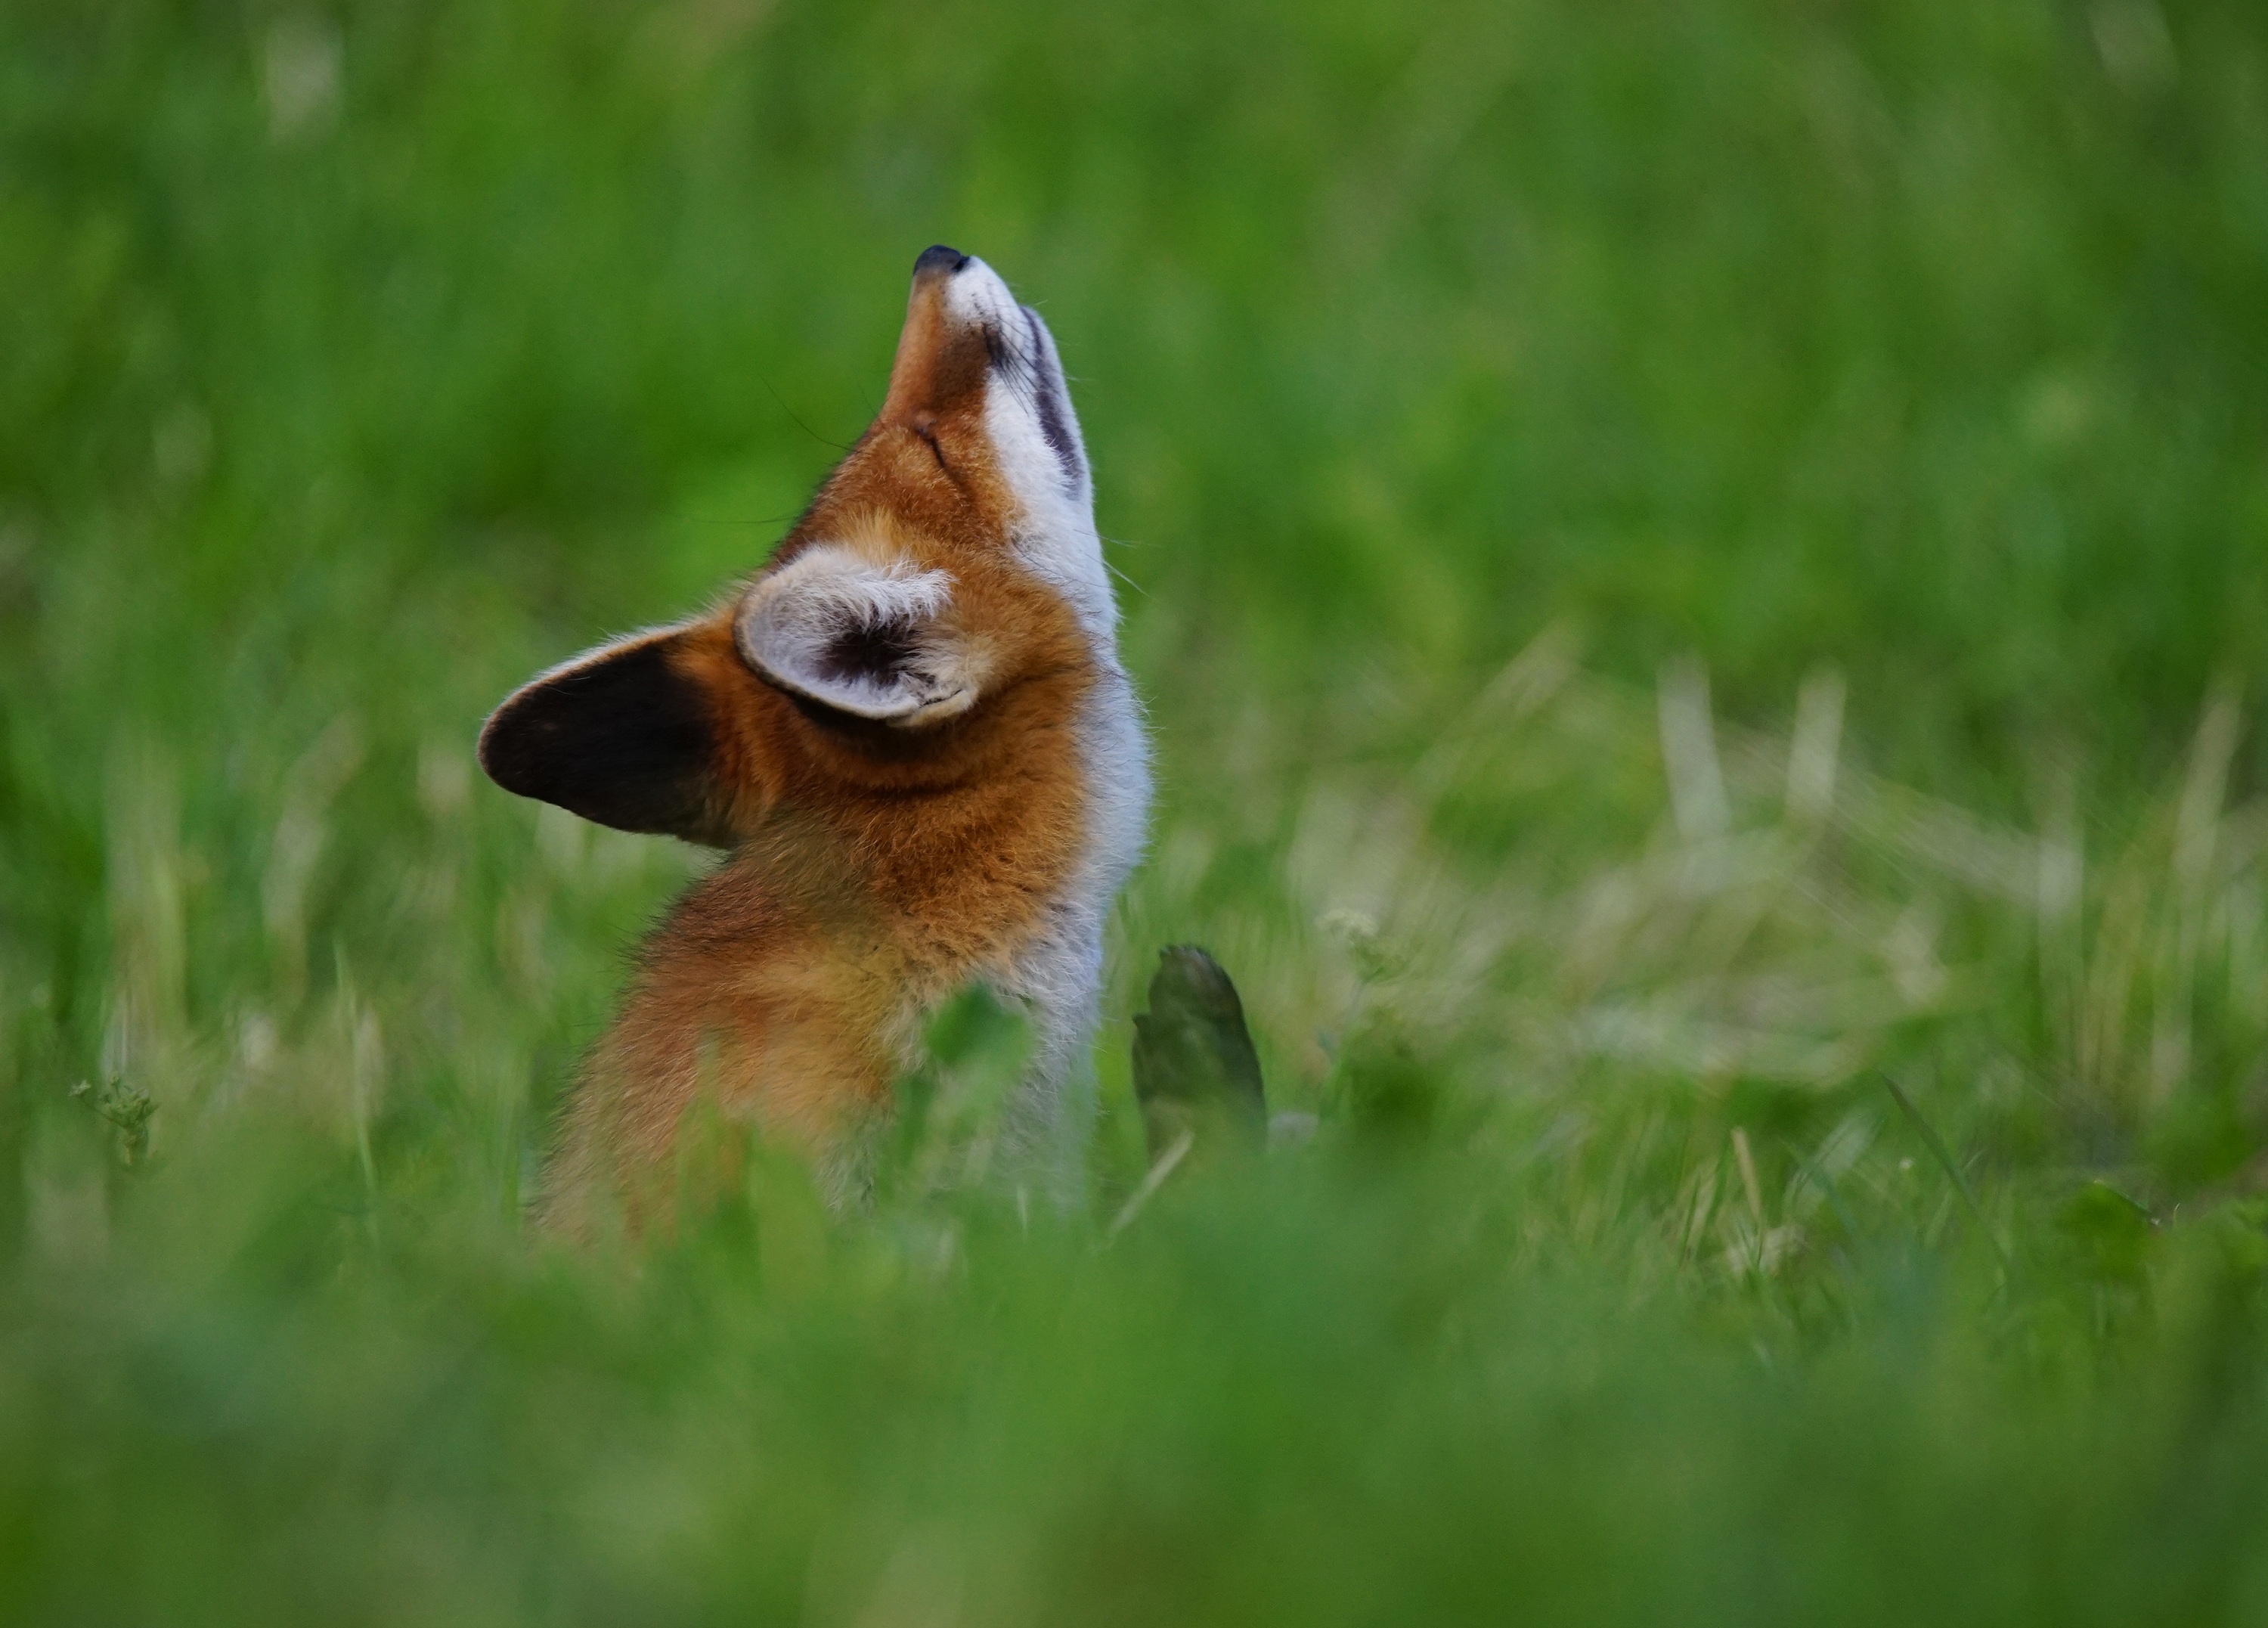
nature, forest, grass, meadow, animal, wildlife, clear, love, pasture, park, mammal, italy, fox, fauna, alp, prato, red fox, fantastic, mountains, alps, animals, hot, ears, vertebrate, gorgeous, august, smart, bella, dolomites, charming, ladinia, south tyrol, natural park, sudtirol, serfdom, canids, msarang, astute, longiar, dog like mammal